The Magic Mountain

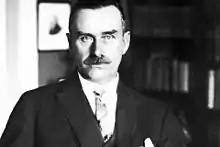
Mann in 1926

Mann wrote that he originally planned "The Magic Mountain" as a novella, a humorous, ironic, satirical follow-up to "Death in Venice", which he had completed in 1912. The atmosphere was derived from the "mixture of death and amusement" that Mann had encountered while visiting his wife in a Swiss sanatorium. He intended to transfer to a comedic plane the fascination with death and triumph of ecstatic disorder over a life devoted to order, which he had explored in "Death in Venice".